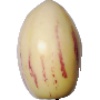
Label: Pepino 1